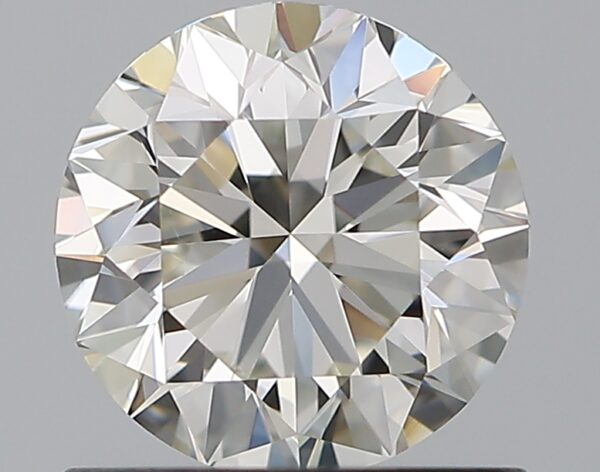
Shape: round
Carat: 0.9
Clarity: VVS2
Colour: H
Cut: VG
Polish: EX
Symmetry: VG
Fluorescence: N
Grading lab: GIA
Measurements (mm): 6 x 6.08 x 3.84